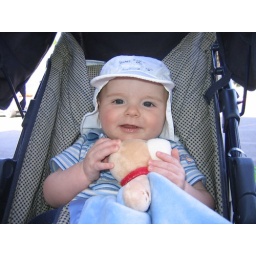
Brady in his stroller with hiking hat and dog blanket